Environmental impact of the Deepwater Horizon oil spill

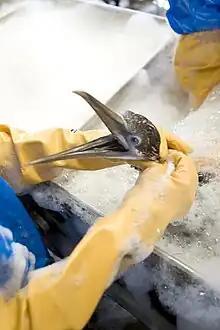
An oiled gannet seabird getting the oil washed off.

The 2010 "Deepwater Horizon" oil spill in the Gulf of Mexico has been described as the worst environmental disaster in the United States, releasing about of crude oil making it the largest marine oil spill in history. Both the spill and the cleanup efforts had effects on the environment.